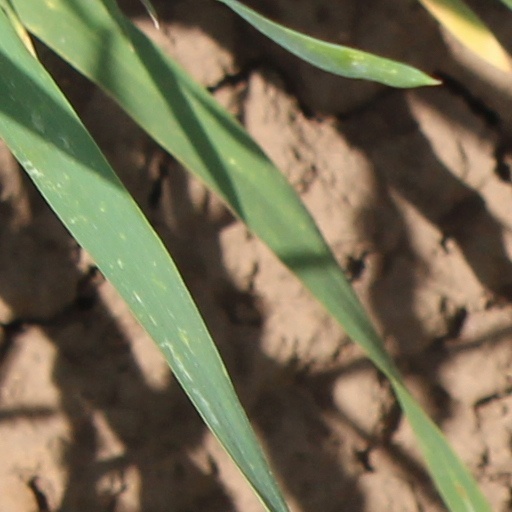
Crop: wheat